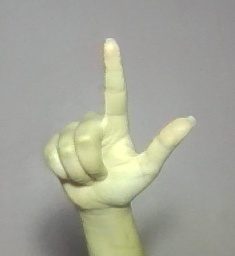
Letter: laam